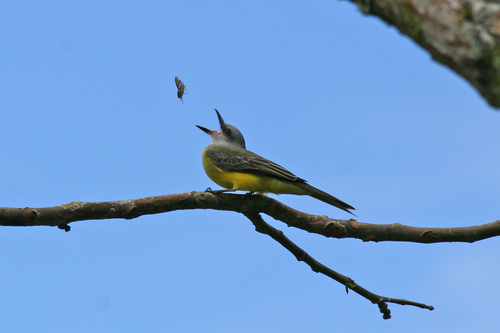
this bird has a yellow breast, brown back and head, and a small straight beak.
this bird has a large black bill, a gray crown, and a bright yellow breast and belly.
this bird is grey with yellow on its chest and has a long, pointy beak.
this bird is grey with yellow on its stomach and has a long, pointy beak.
yellow abdomen on a grey winged bird with long pointed bill.
this bird is yellow with grey and has a long, pointy beak.
this bird has wings that are gray and has a yellow billa bright yellow belly with grey wings and black primaries, this bird has a long narrow black beak.
this small bird is grey on the back and yellow on the breast and belly.
this bird has a grey crown, grey primaries, and a yellow belly.
Species: Tropical Kingbird